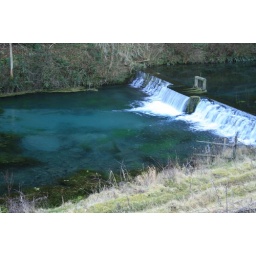
Amazing bright blue river water in the middle of the Peaks